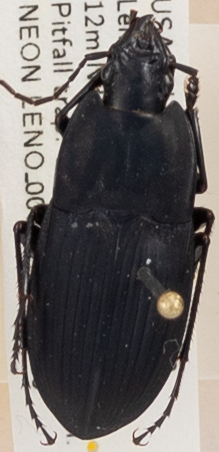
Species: Dicaelus furvus furvus
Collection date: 2018-08-28
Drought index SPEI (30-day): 0.03
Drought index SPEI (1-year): -0.03
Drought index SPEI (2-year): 0.1